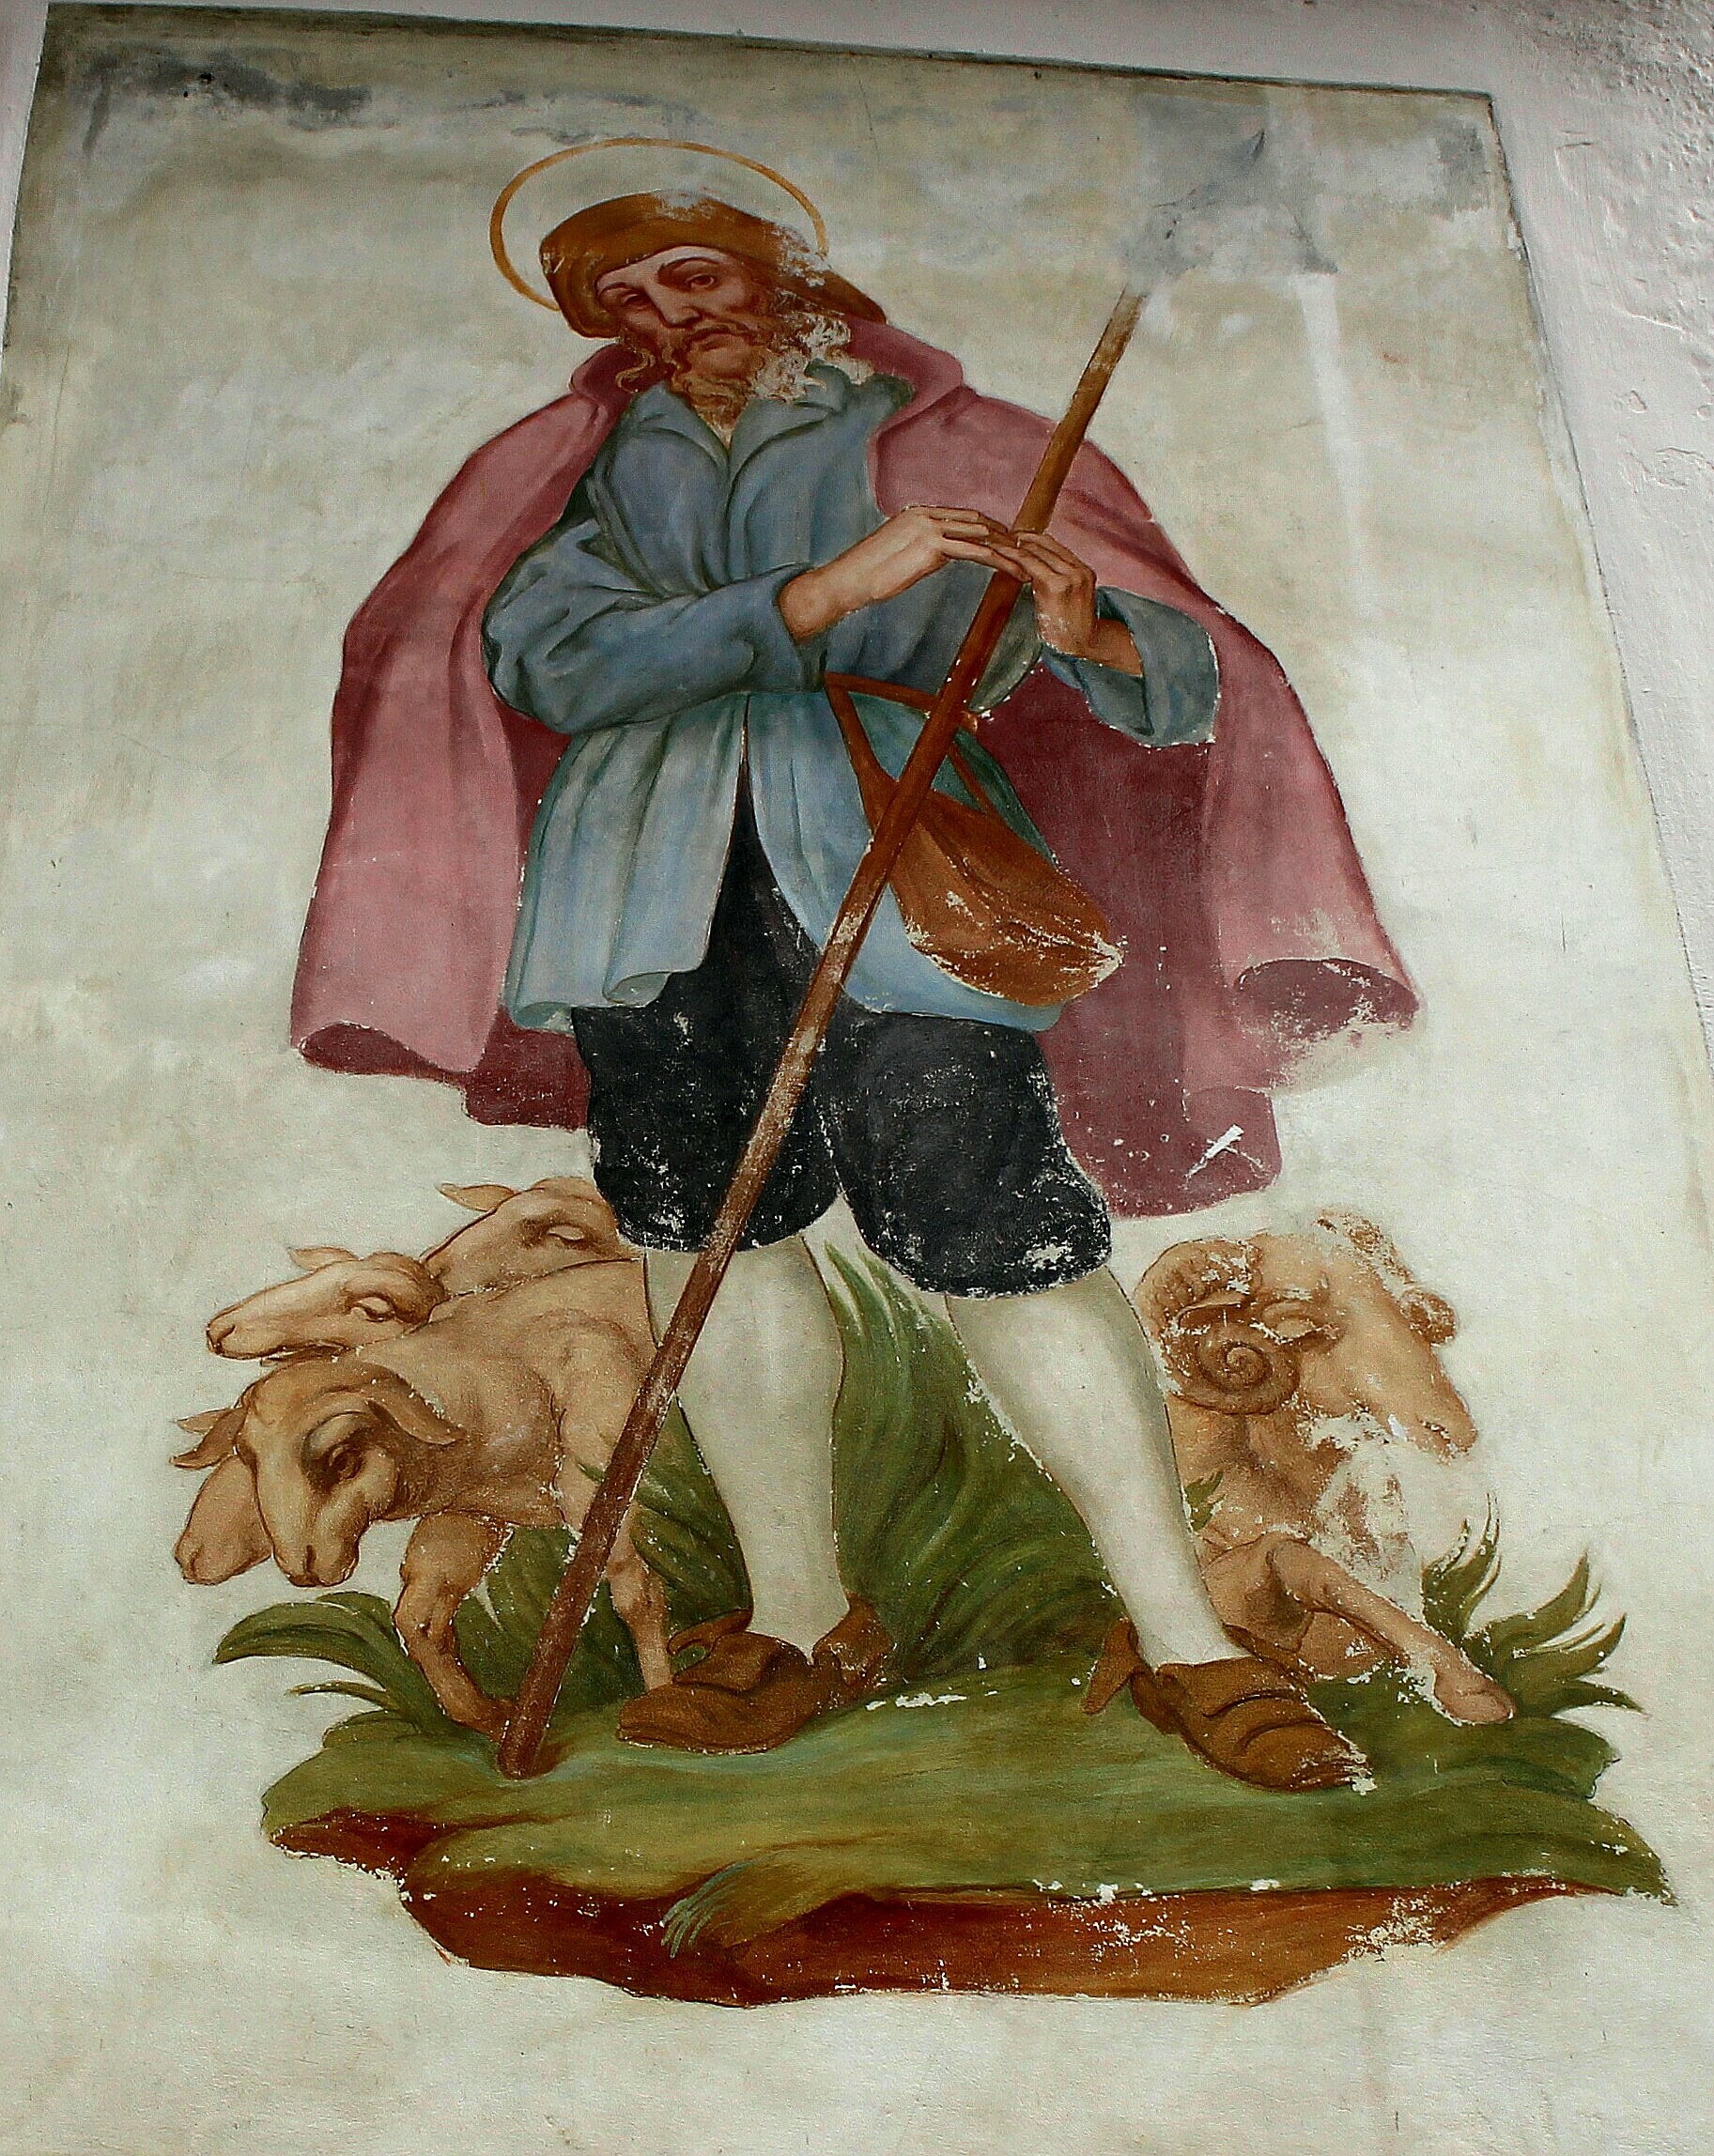
architecture, building, home, wall, facade, painting, art, middle ages, mythology, facades, upper bavaria, l ftlmalerei, lueftelmalerei, art form, frescos, ancient history